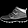
Label: Ankle boot